Maria van Oosterwijck

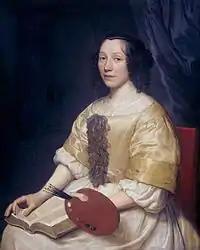
"Portrait of Maria van Oosterwijck", 1671, by Wallerant Vaillant

Maria van Oosterwijck, also spelled Oosterwyck, (1630–1693) was a Dutch Golden Age painter, specialising in richly detailed flower paintings and other still lifes.